Polaroids from the Dead

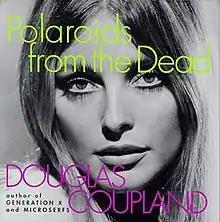
First edition

Polaroids from the Dead is a collection of short stories and essays by Douglas Coupland. The theme is that each story is written from a collection of old Polaroid photographs that Coupland found in a drawer. It is an attempt to describe the 1990s, a decade that "seemed to be living in a 1980s hangover". Topics of the stories include a Grateful Dead concert (source of "The Dead" in title), a post-mortem letter to Kurt Cobain, Vancouver's Lions Gate Bridge, and an homage to James Rosenquist's painting "F-111". The book's ends with a longer essay on Brentwood, California, home to Marilyn Monroe's grave, and the O. J. Simpson murder case. The essay is in part a collage of menus, scraps of conversation, and postings from bulletin boards.